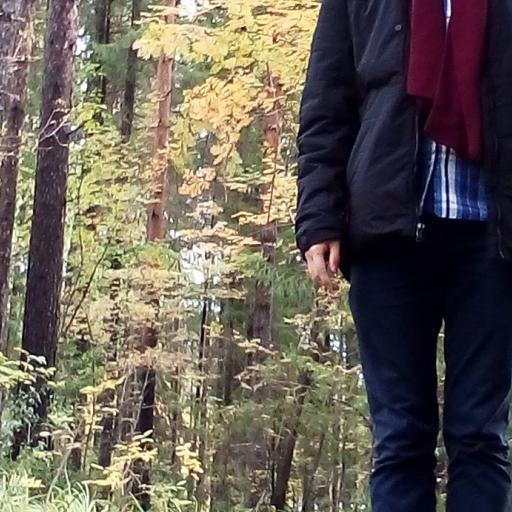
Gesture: no_gesture